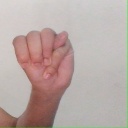
अक्षर: म